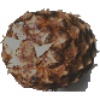
Label: pineapple